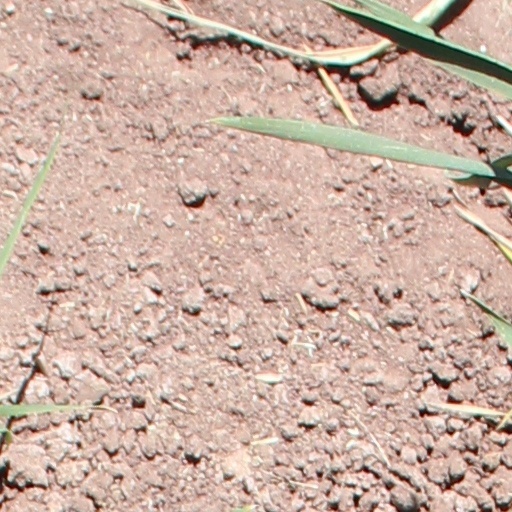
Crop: wheat